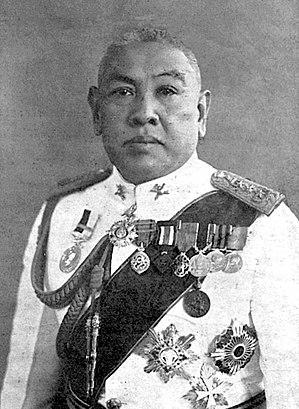
Phot Phahonyothin est un général et homme d'État thaïlandais qui a été le 2ᵉ Premier ministre de Siam de 1933 à 1938.